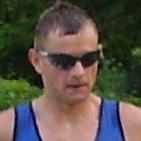
Age: 29